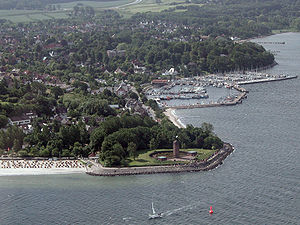
Heikendorf / Geografi
Heikendorf er administrationsby og en kommune i det nordlige Tyskland, beliggende i Amt Schrevenborn i den nordlige del af Kreis Plön. Kreis Plön ligger i den østlige/centrale del af delstaten Slesvig-Holsten.